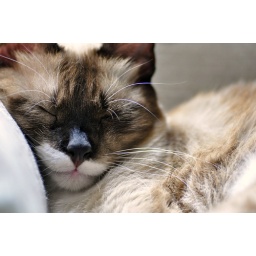
He passed out after chasing the other cats around the house